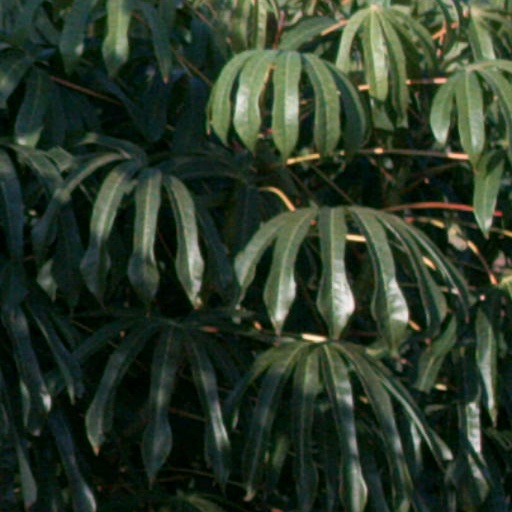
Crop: cassava